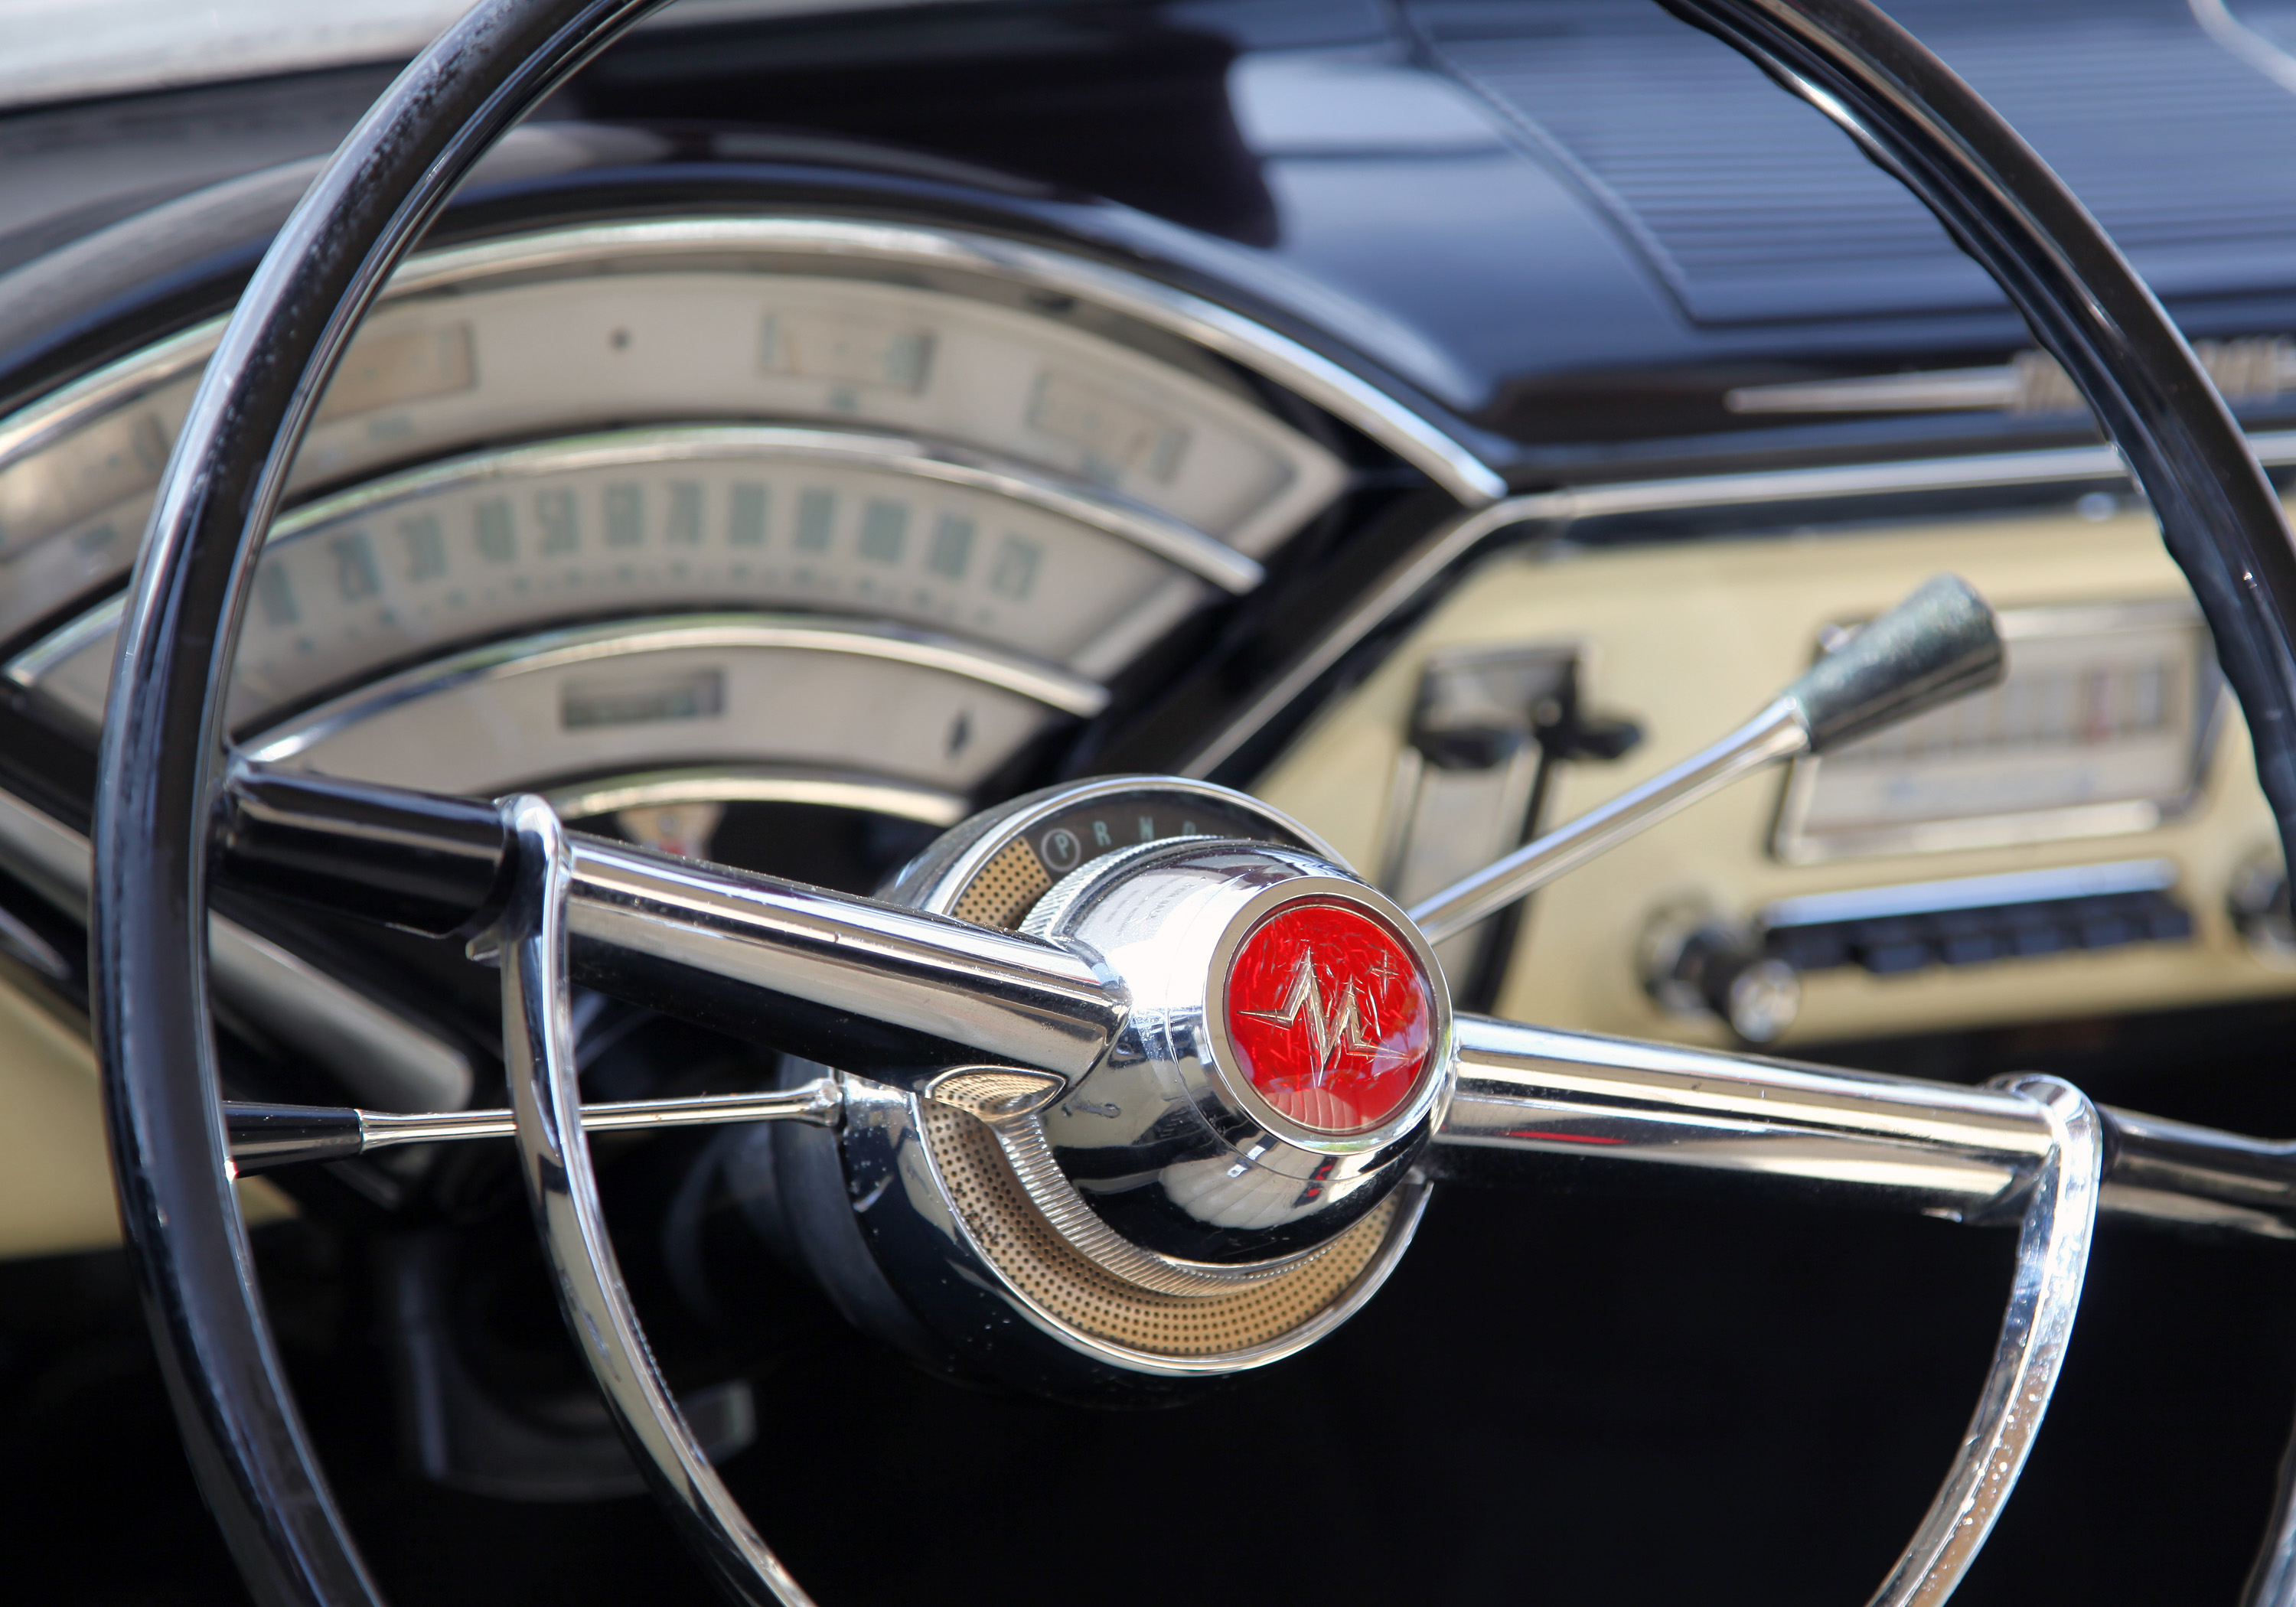
car, wheel, vehicle, steering wheel, motor vehicle, vintage car, steeringwheel, classic, mercury, 1950s, antique car, land vehicle, automobile make, automotive exterior, automotive design, luxury vehicle